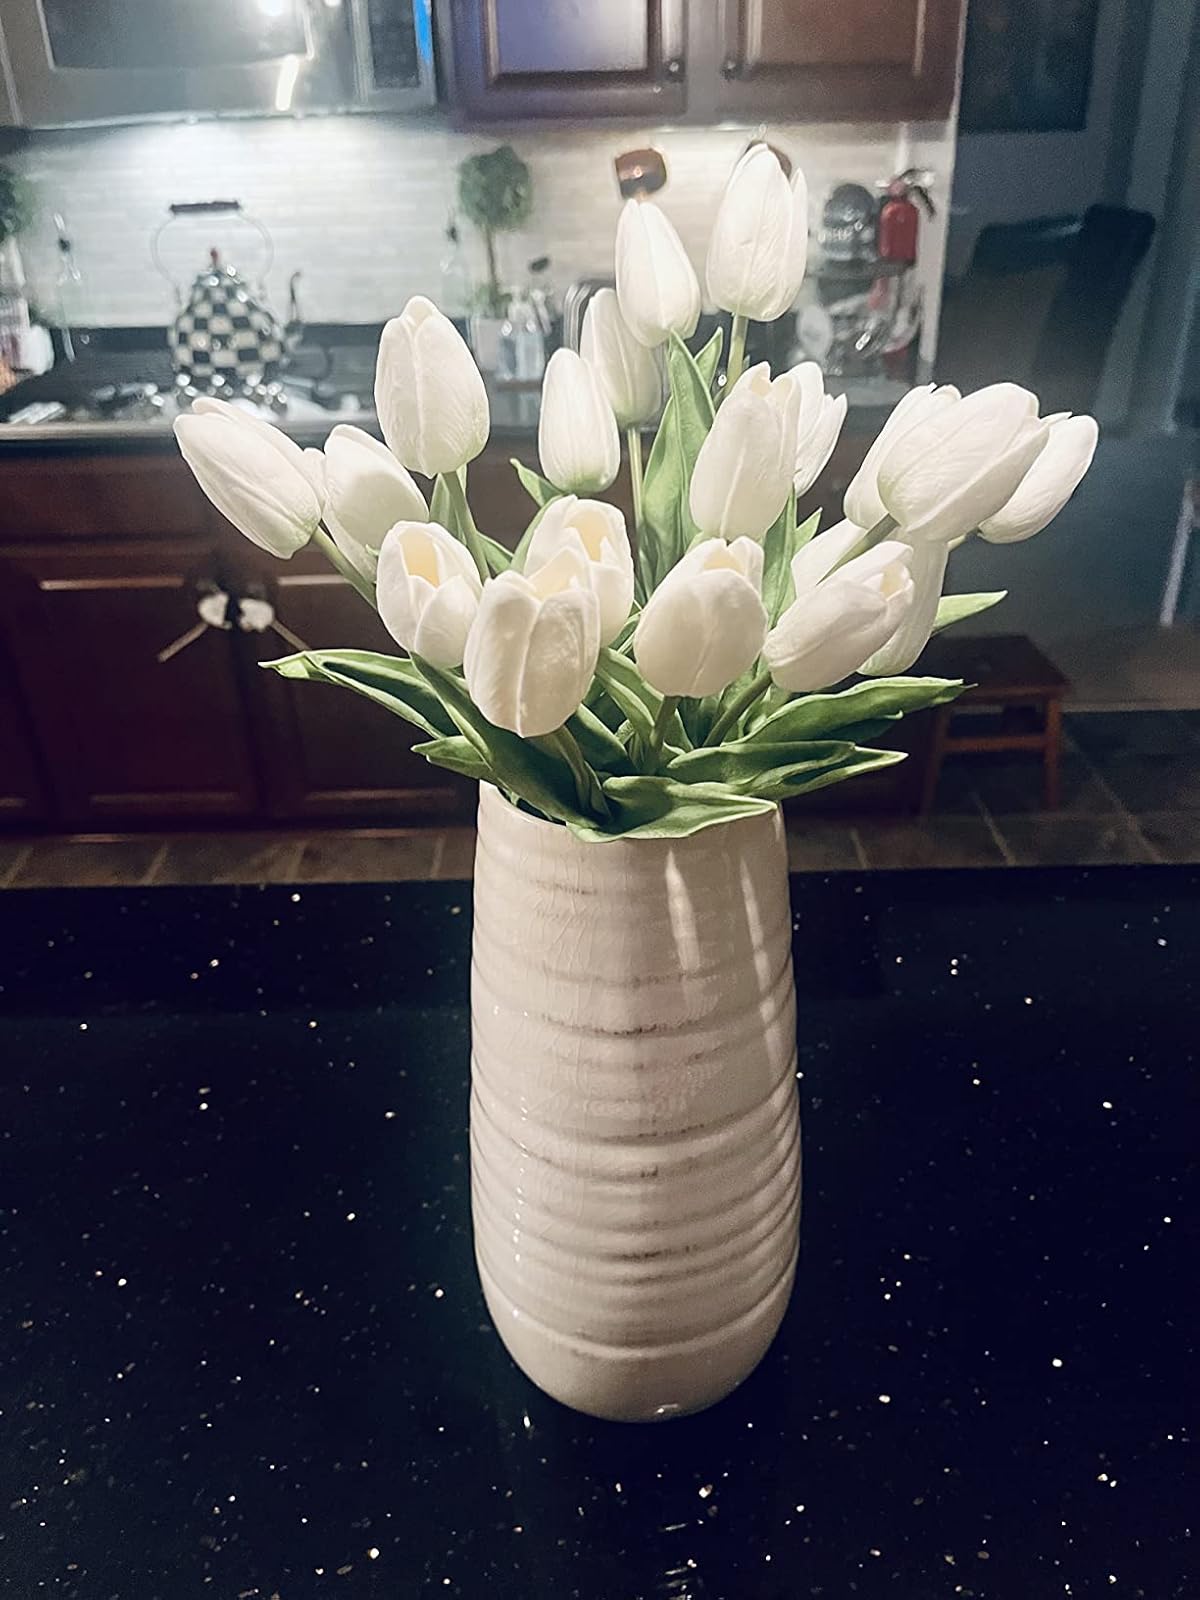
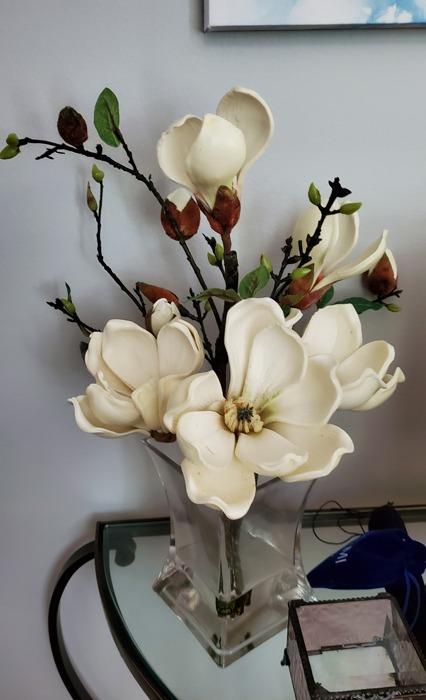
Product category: vase
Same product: no